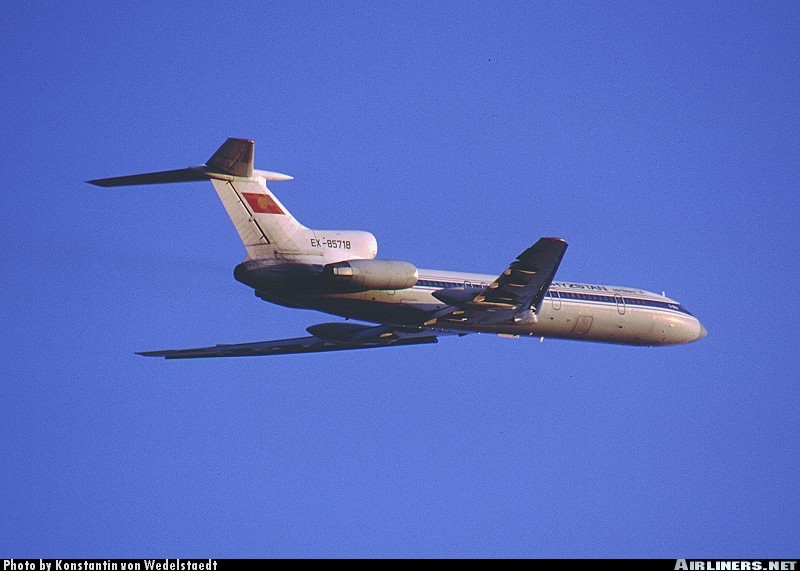
Vehicle type: Planes